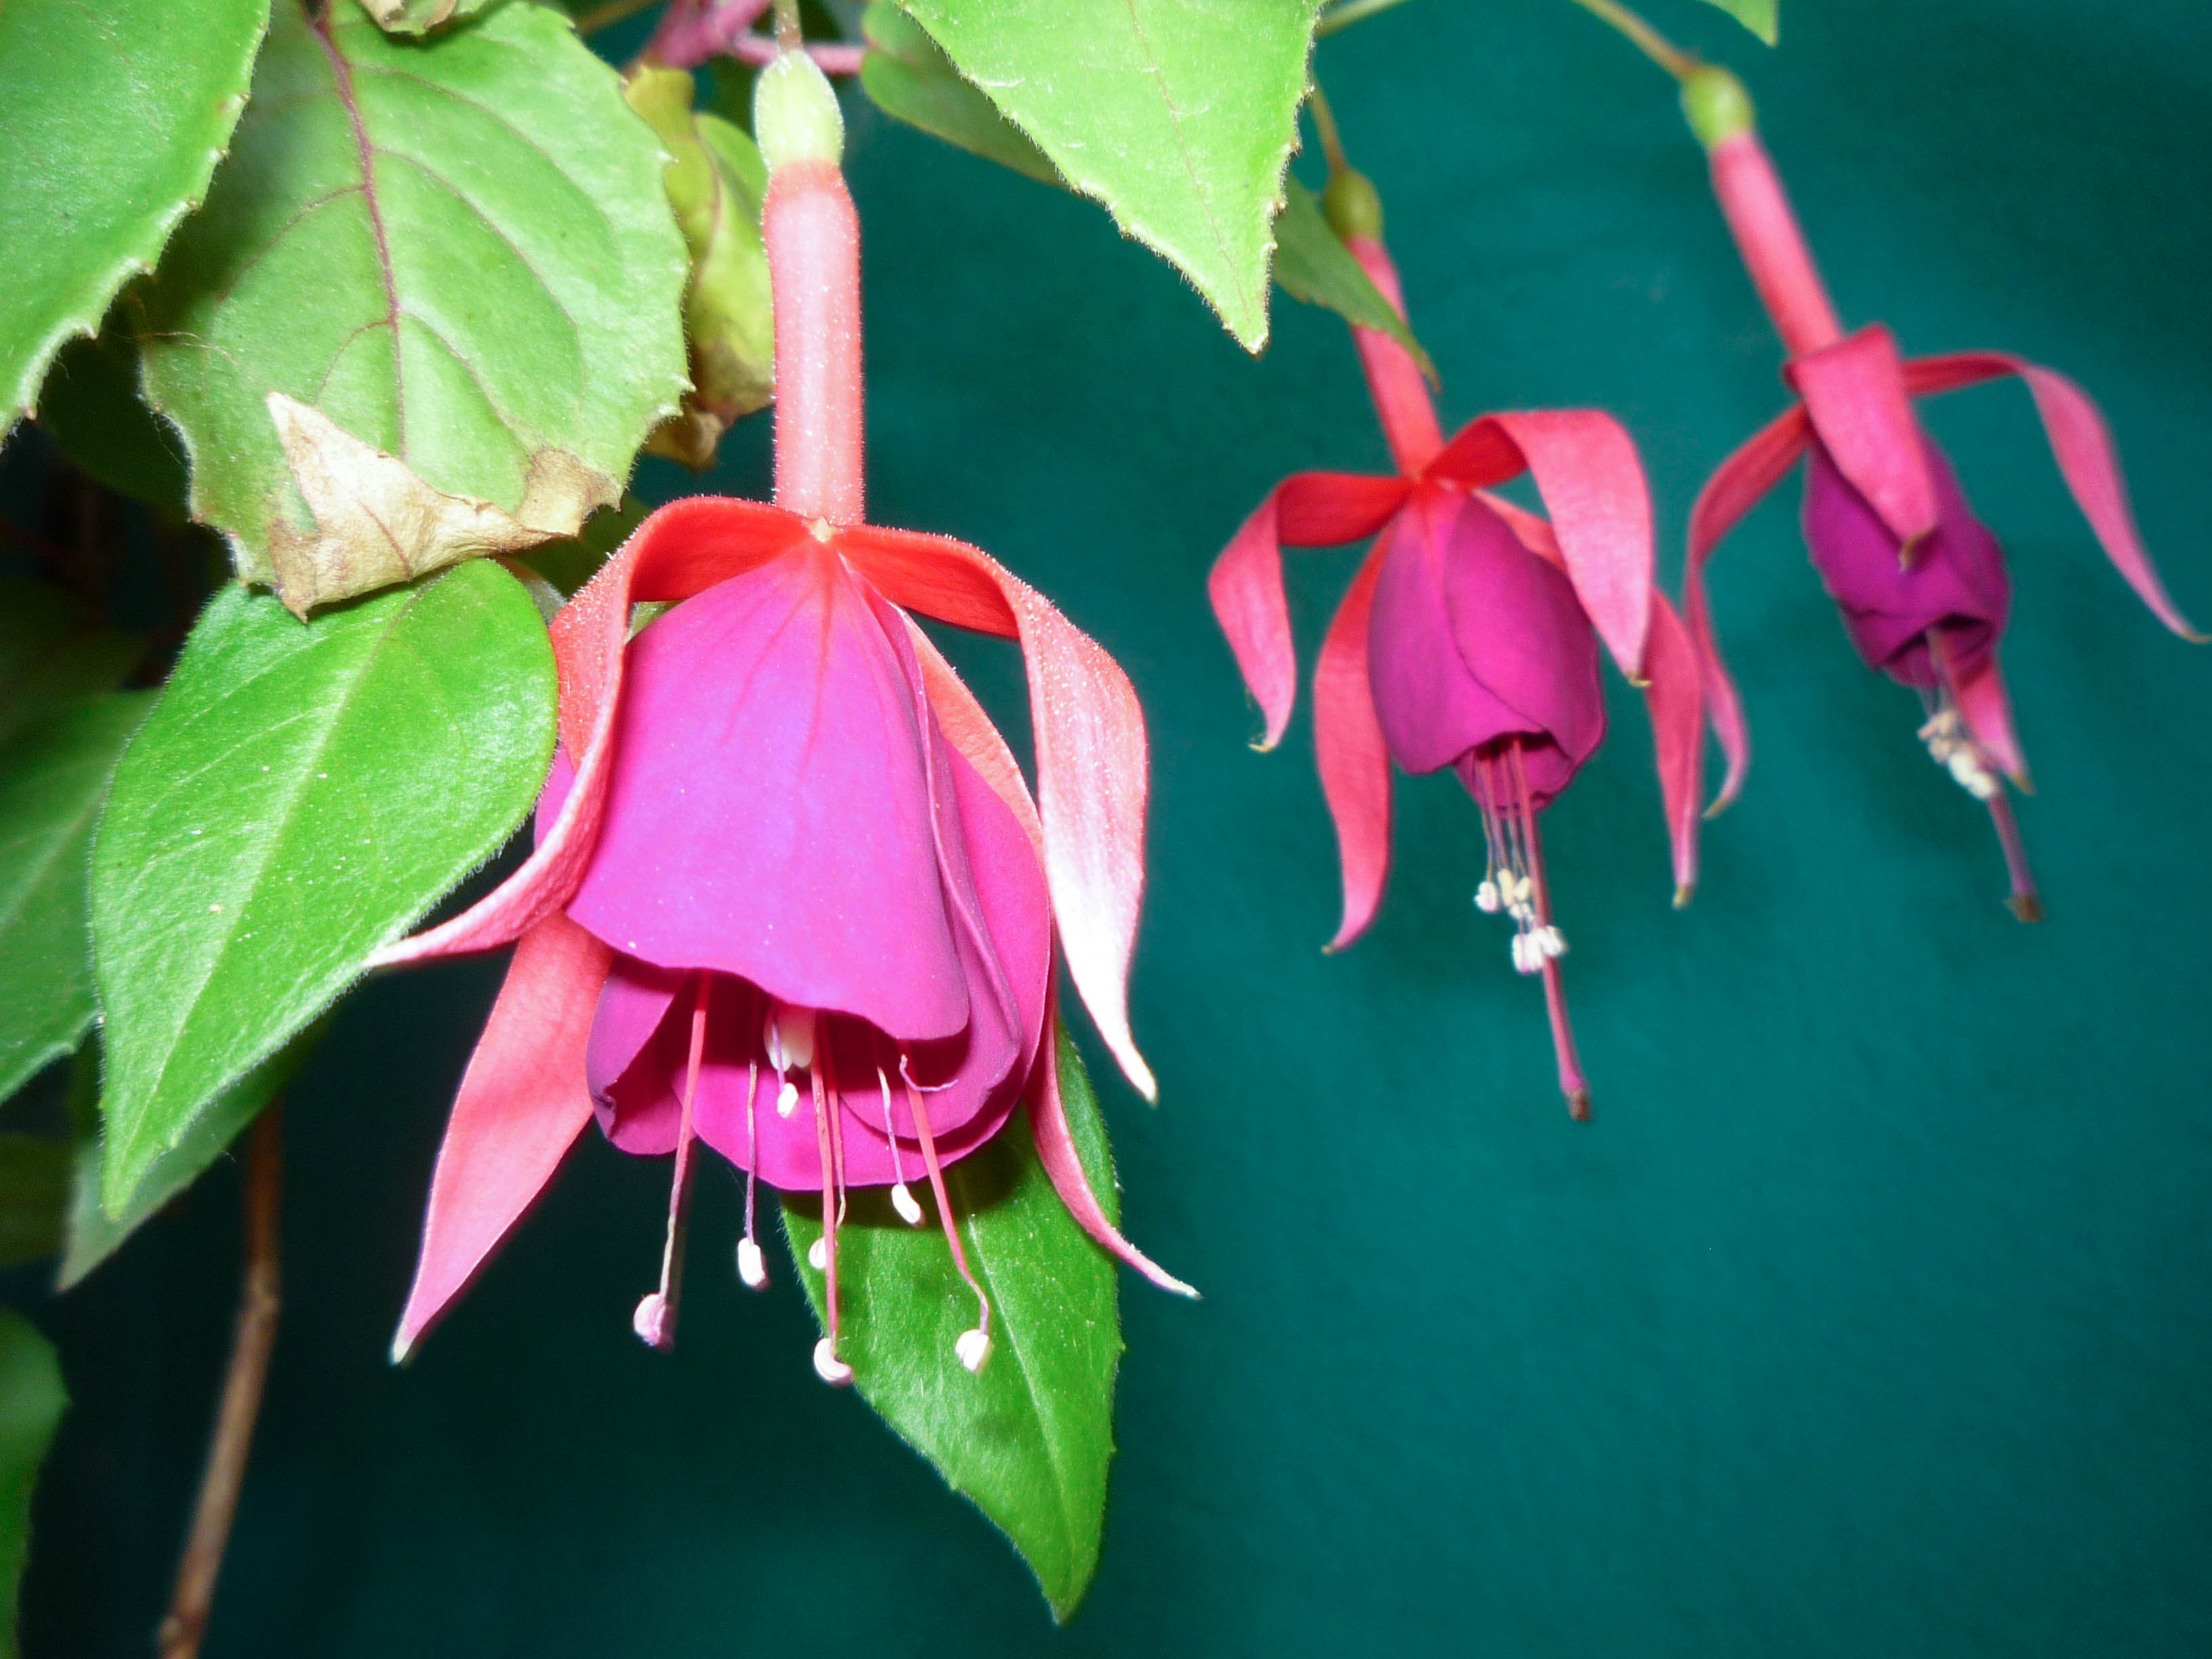
flower, fuchsia, plant, petal, terrestrial plant, pink, magenta, flowering plant, Pedicel, herbaceous plant, perennial plant, plant stem, evening primrose family, bellflower family